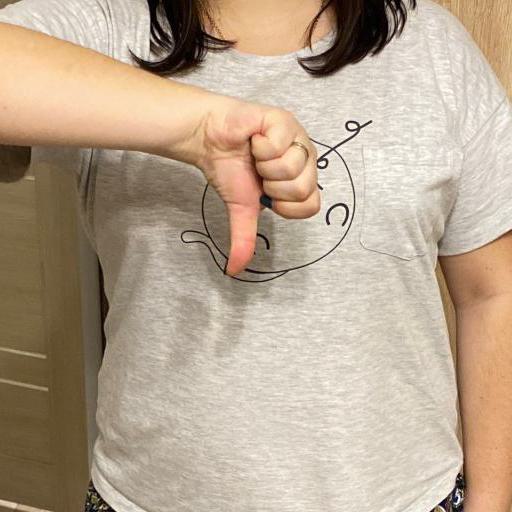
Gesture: dislike